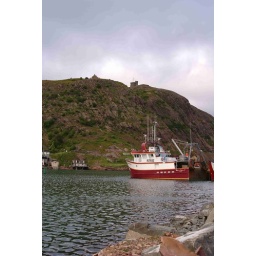
St. John's harbor, boat basin with fishing vessel in foreground and Cabot Tower on Signal hill in the background.